Nyhavn 11

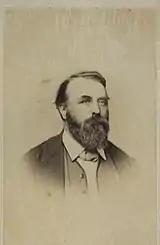
Christopher Hansen Sødring

Diederik Wilhelm Dons was still the owner of the property in 1850. He and his wife still resided in the ground-floor apartment with two maids. Hans Christian Bondrop still resided in the first-floor apartment with his wife, one son (aged 15) and six employees. Johan Frederik Carrøe (1817-1893), a businessman ("grosserer"), resided on the second floor with his wife Caroline Marie Thiesen (1820–1865) and one maid. Christopher and Julie Sødring resided in the other second floor apartment with the lodger Adolpph Strunk and one maid. Johan Frederik Carøe resided in another apartment with his wife, their two children (aged five and 10), the widow Vilhelmine Wissing, three male servants and two maids.